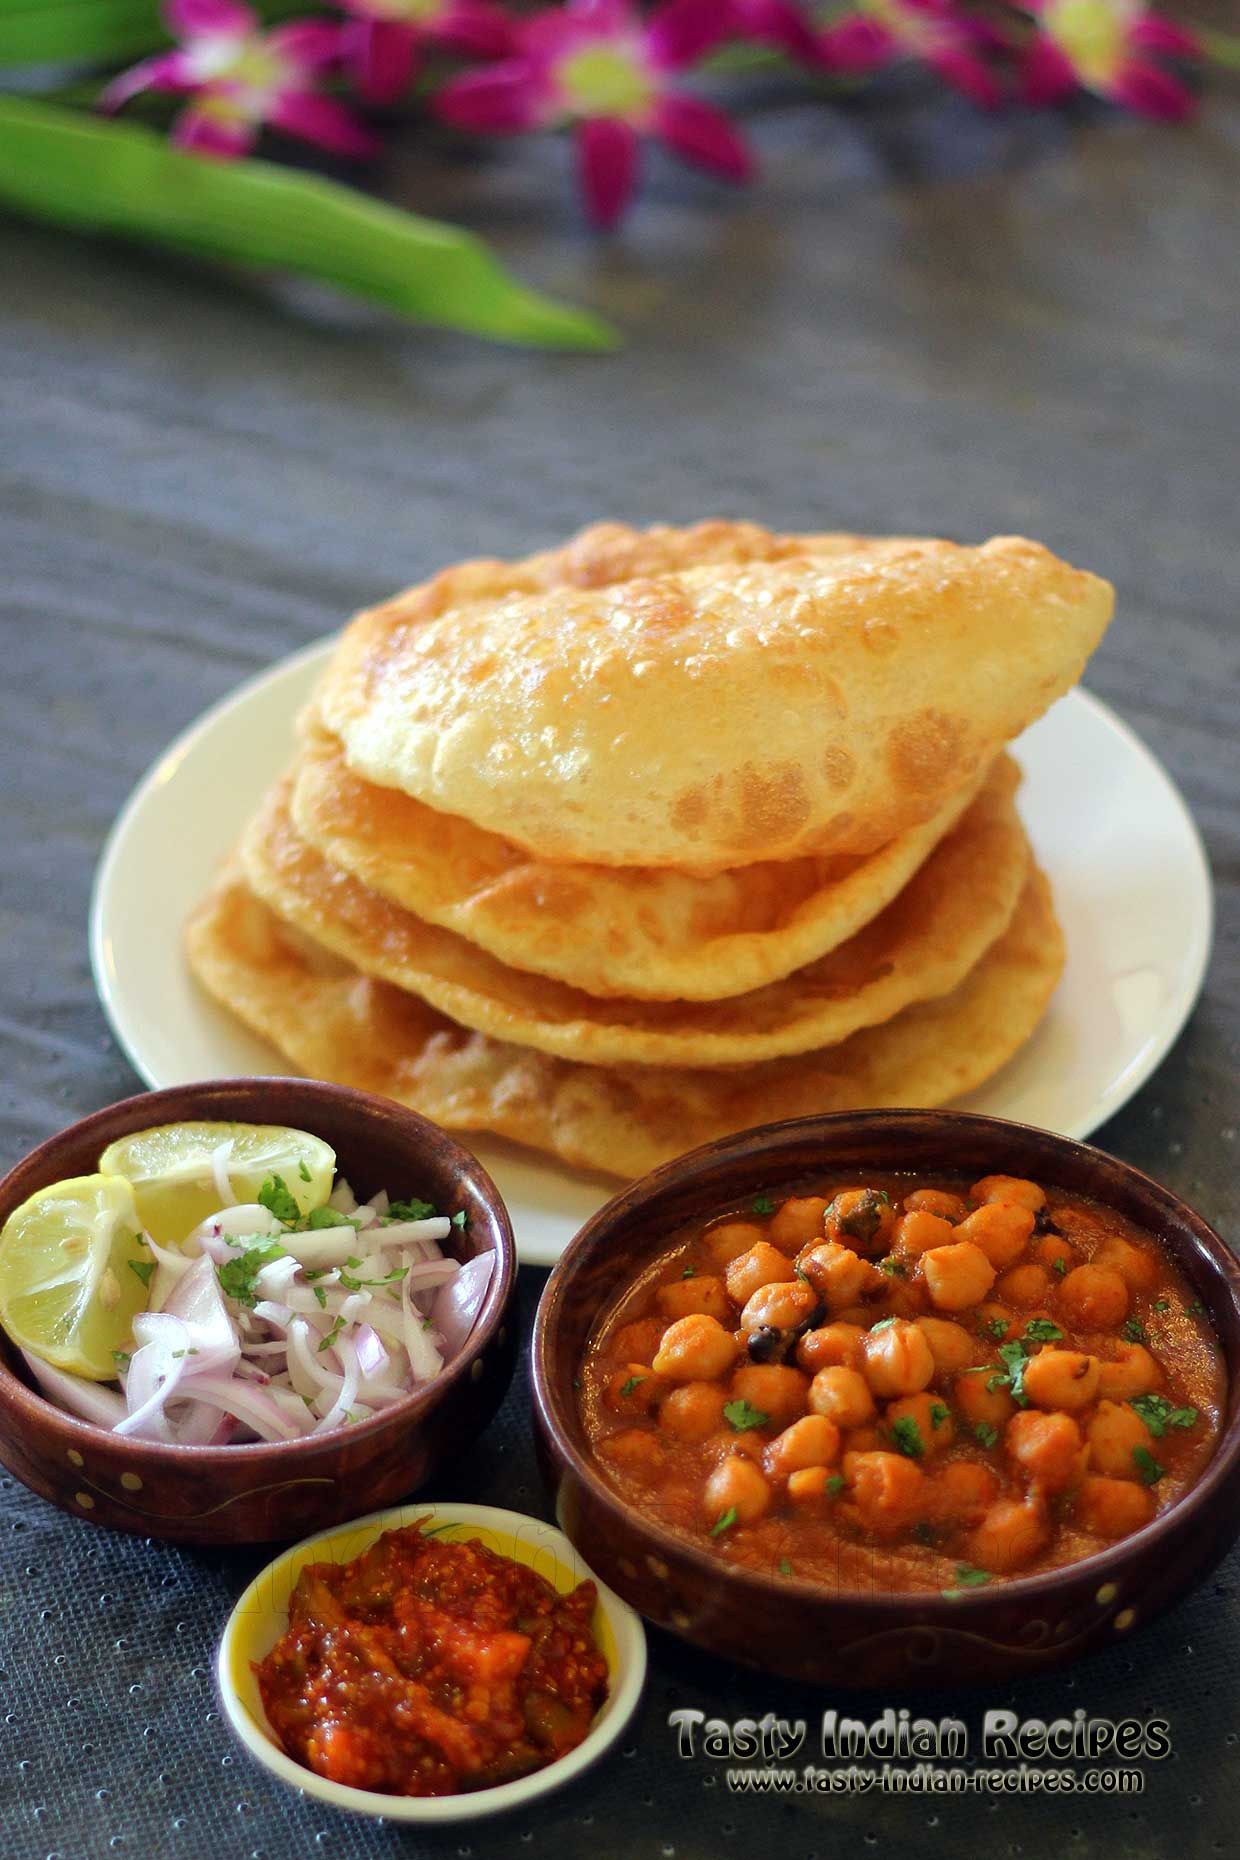
Dish: chole_bhature